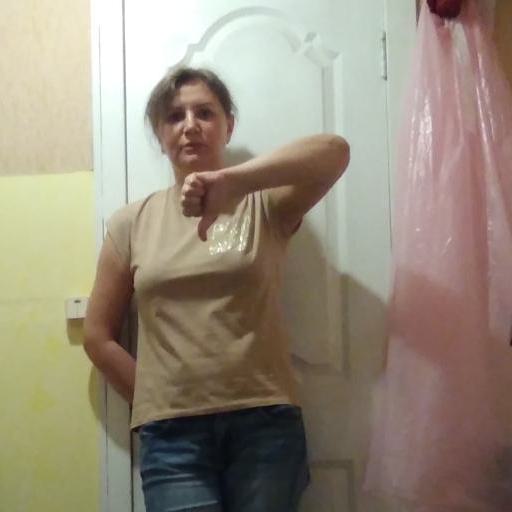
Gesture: dislike